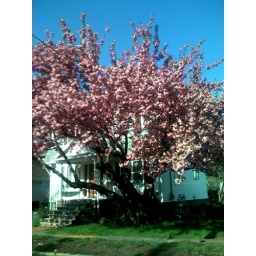
Gorgeous tree in full bloom on the drive to work this morning. A very good sign for the day.